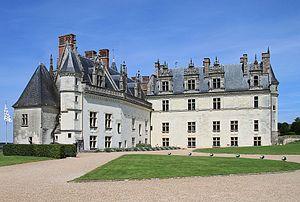
Logis du Roi du château d'Amboise